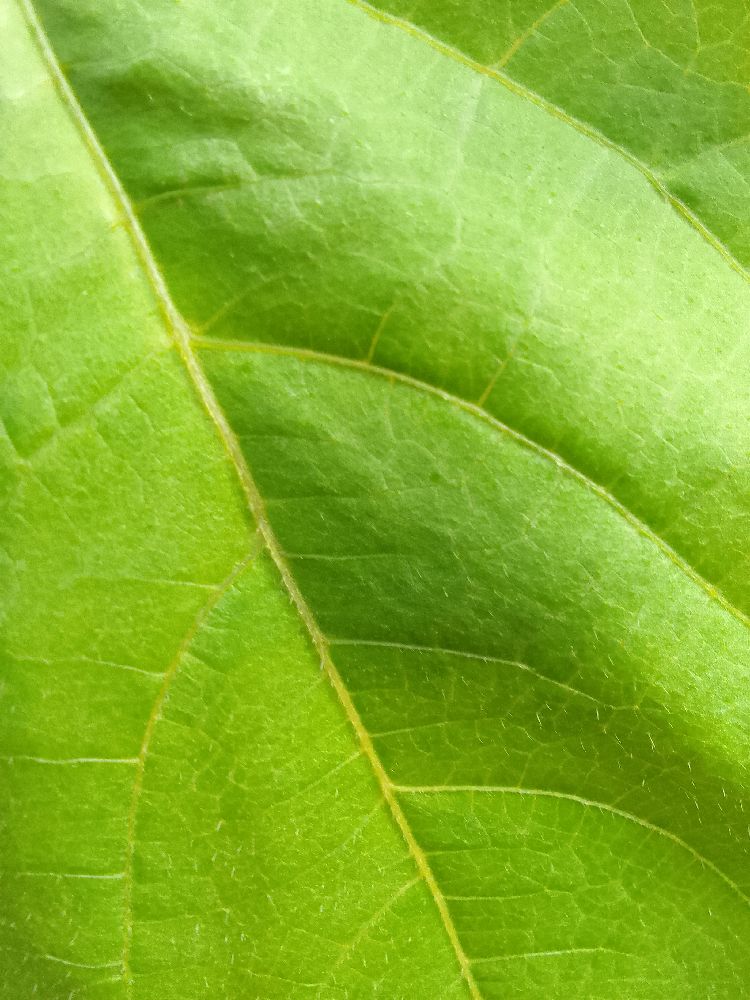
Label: healthy